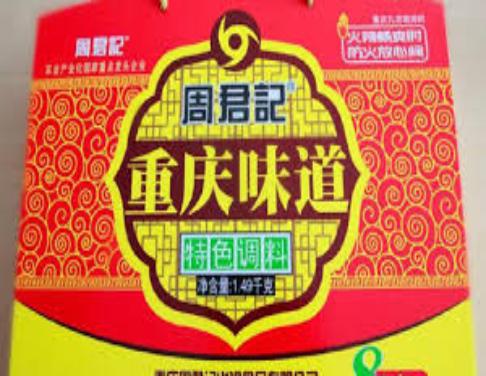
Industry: Food